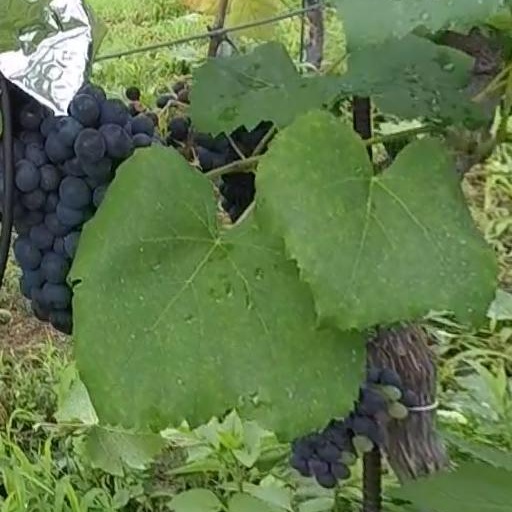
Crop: grape